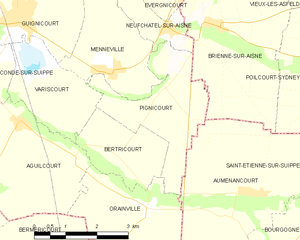
Carte des communes françaises: Pignicourt